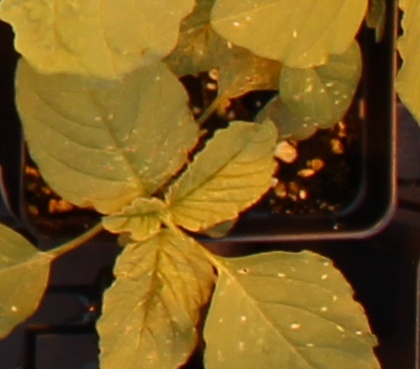
Label: Palmer Amaranth